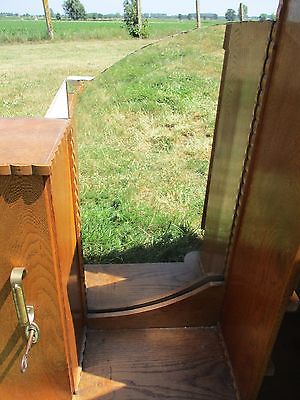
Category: cabinet